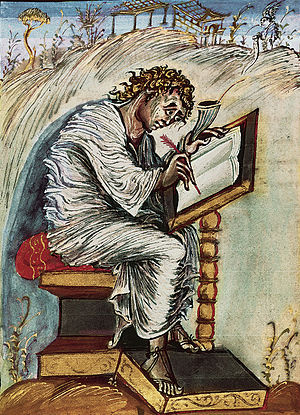
Evangeliarium
Matthæus afbildet i det såkaldte Ebo-evangeliarium
Matthæus i Ebbo-Evangeliet fra det 9. århundrede. Matthæus afbildet i det såkaldte Ebo-evangeliarium.
Et evangeliarium er en liturgisk bog, der indeholder teksterne i de fire evangelier.,